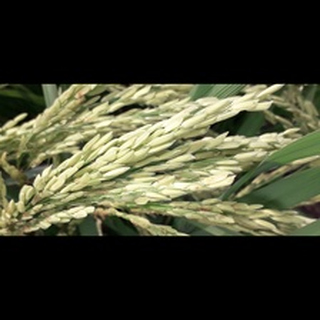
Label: healthy_rice